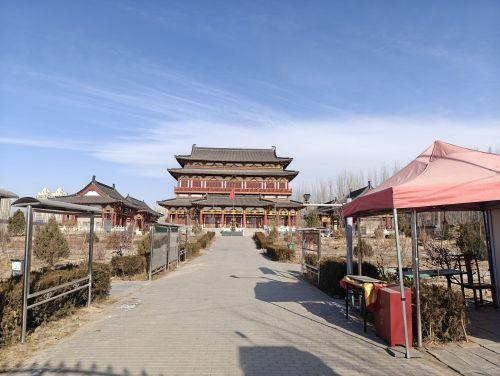
地标名称：威仪堡玉皇庙
所在城市：银川市·金凤区